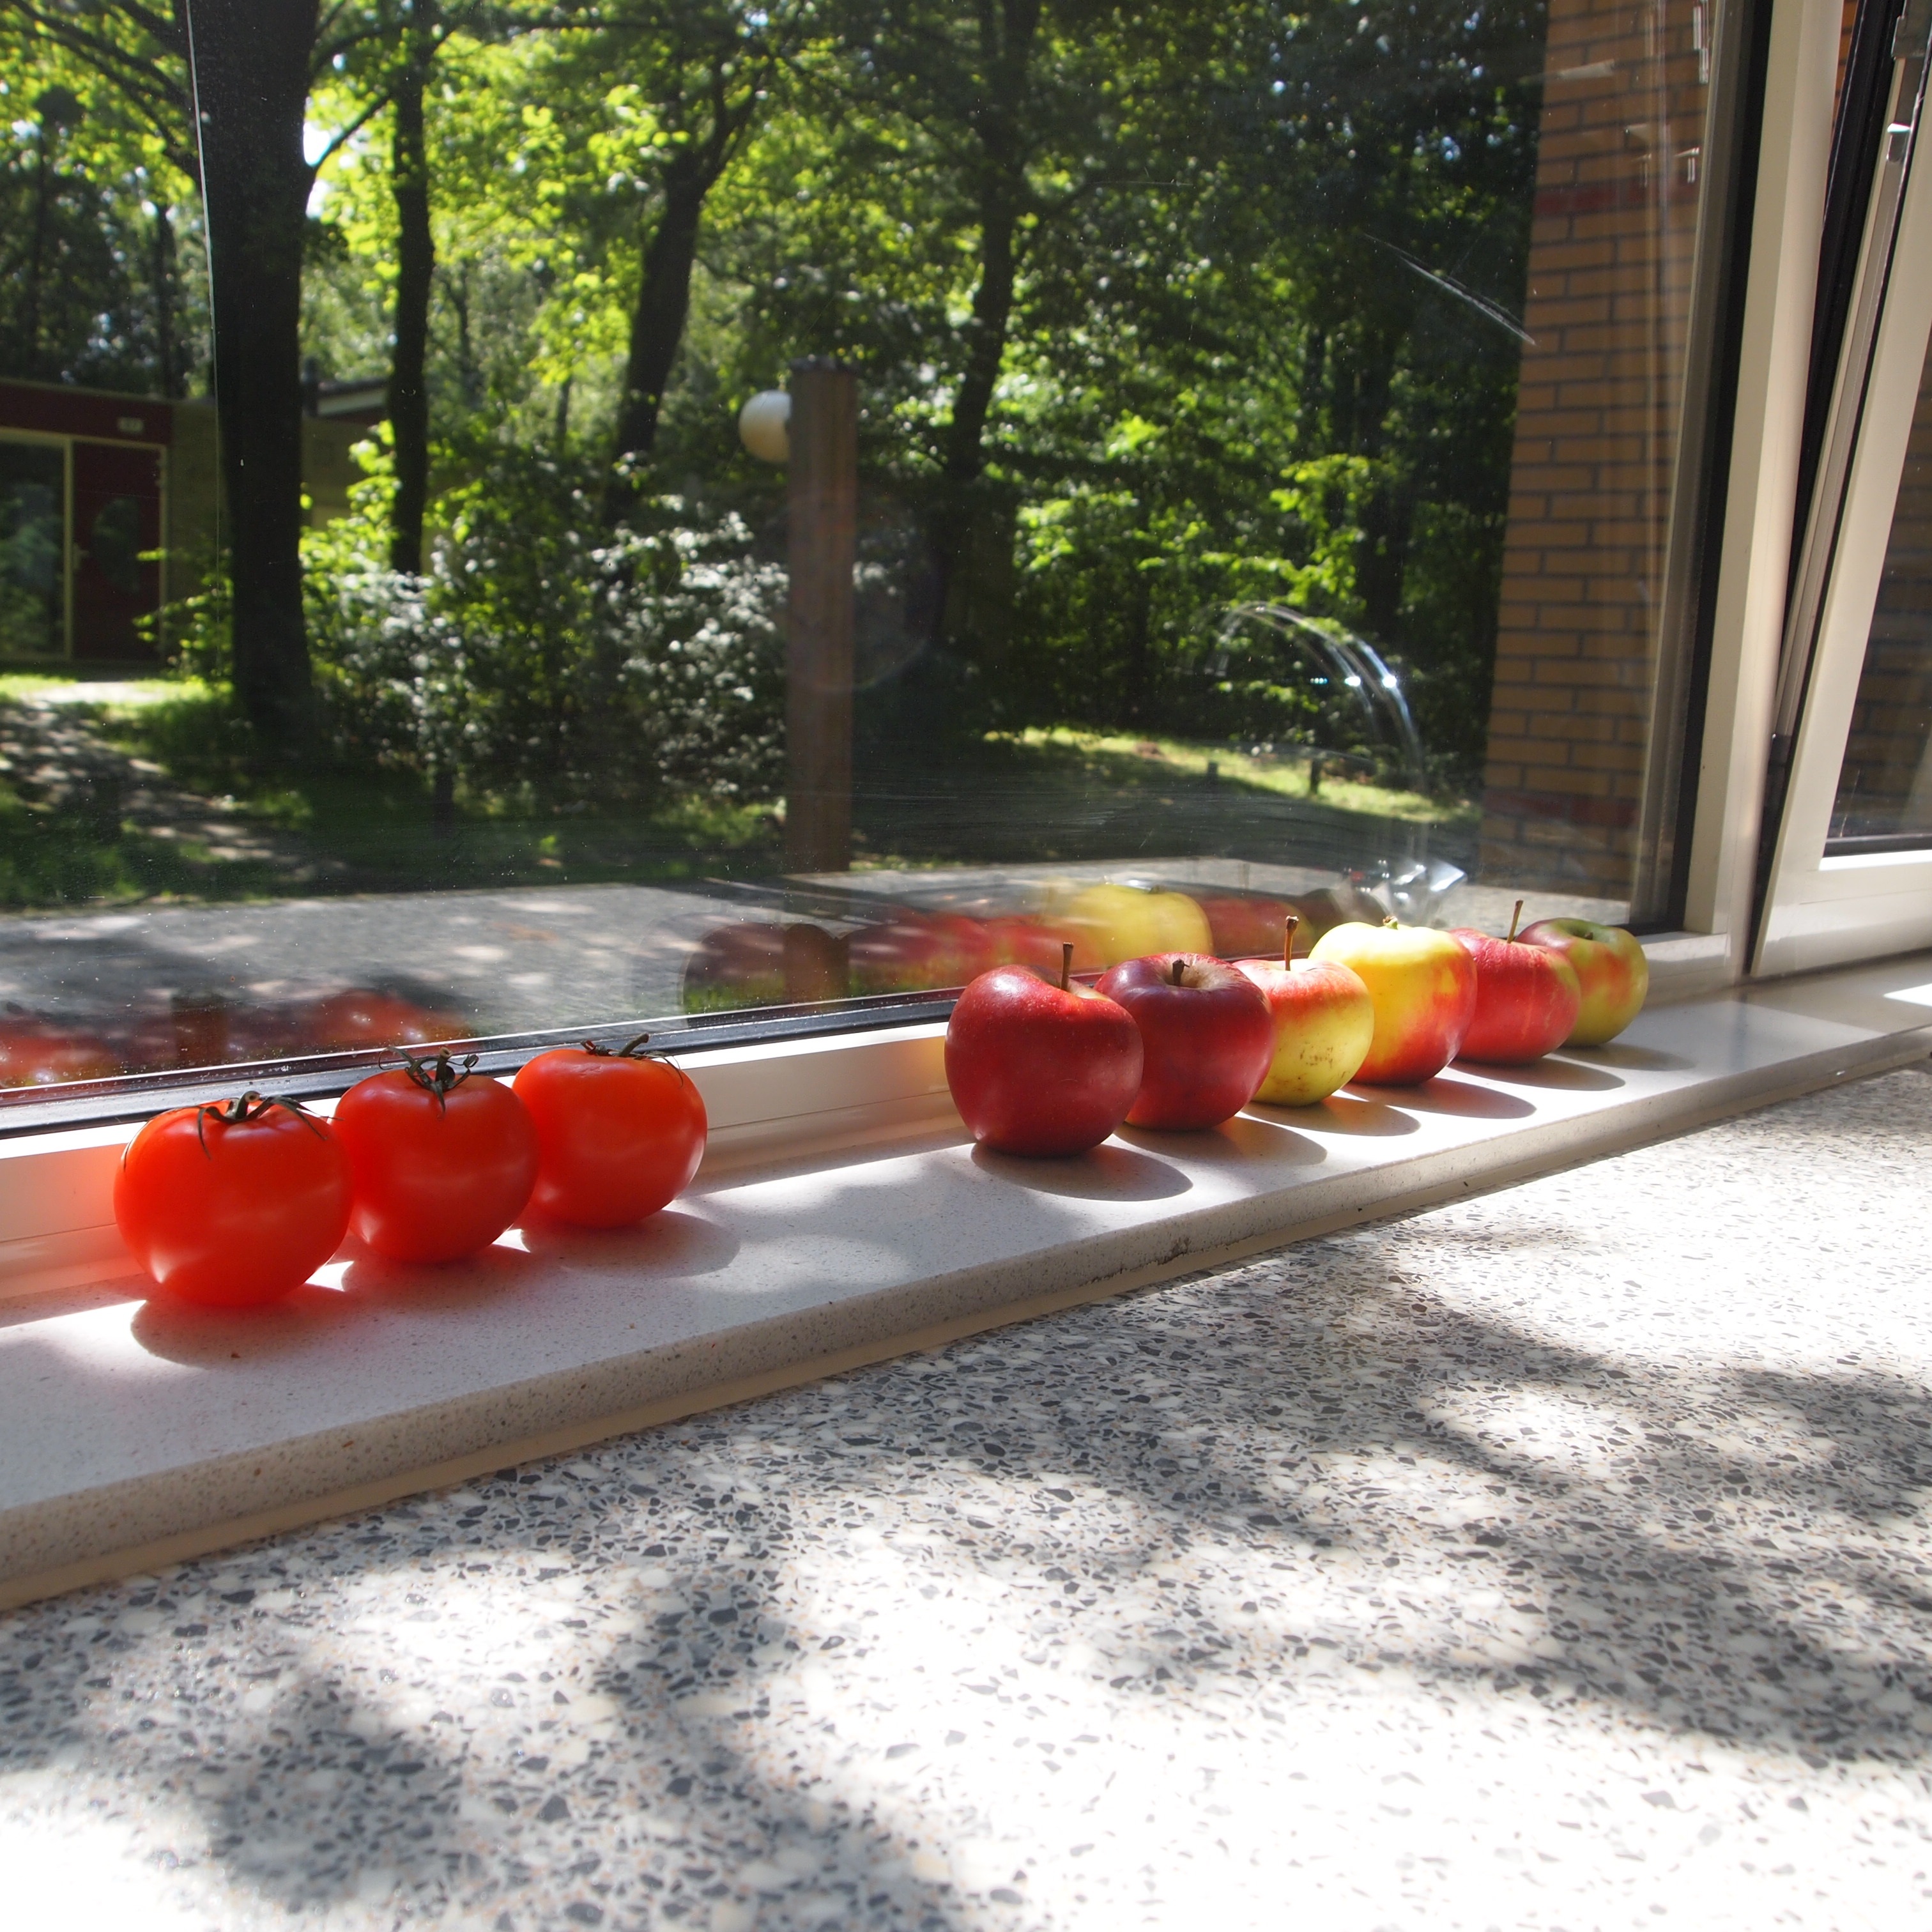
table, forest, floor, window, summer, green, swimming pool, backyard, furniture, window sill, trees, leaves, tomatoes, apples, yard, flooring, outdoor structure